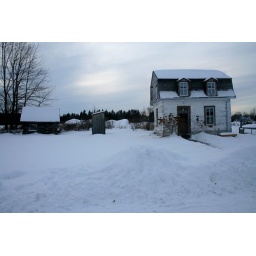
According to the guide, this house was lived in until 1980 and it never had electricity or running water.